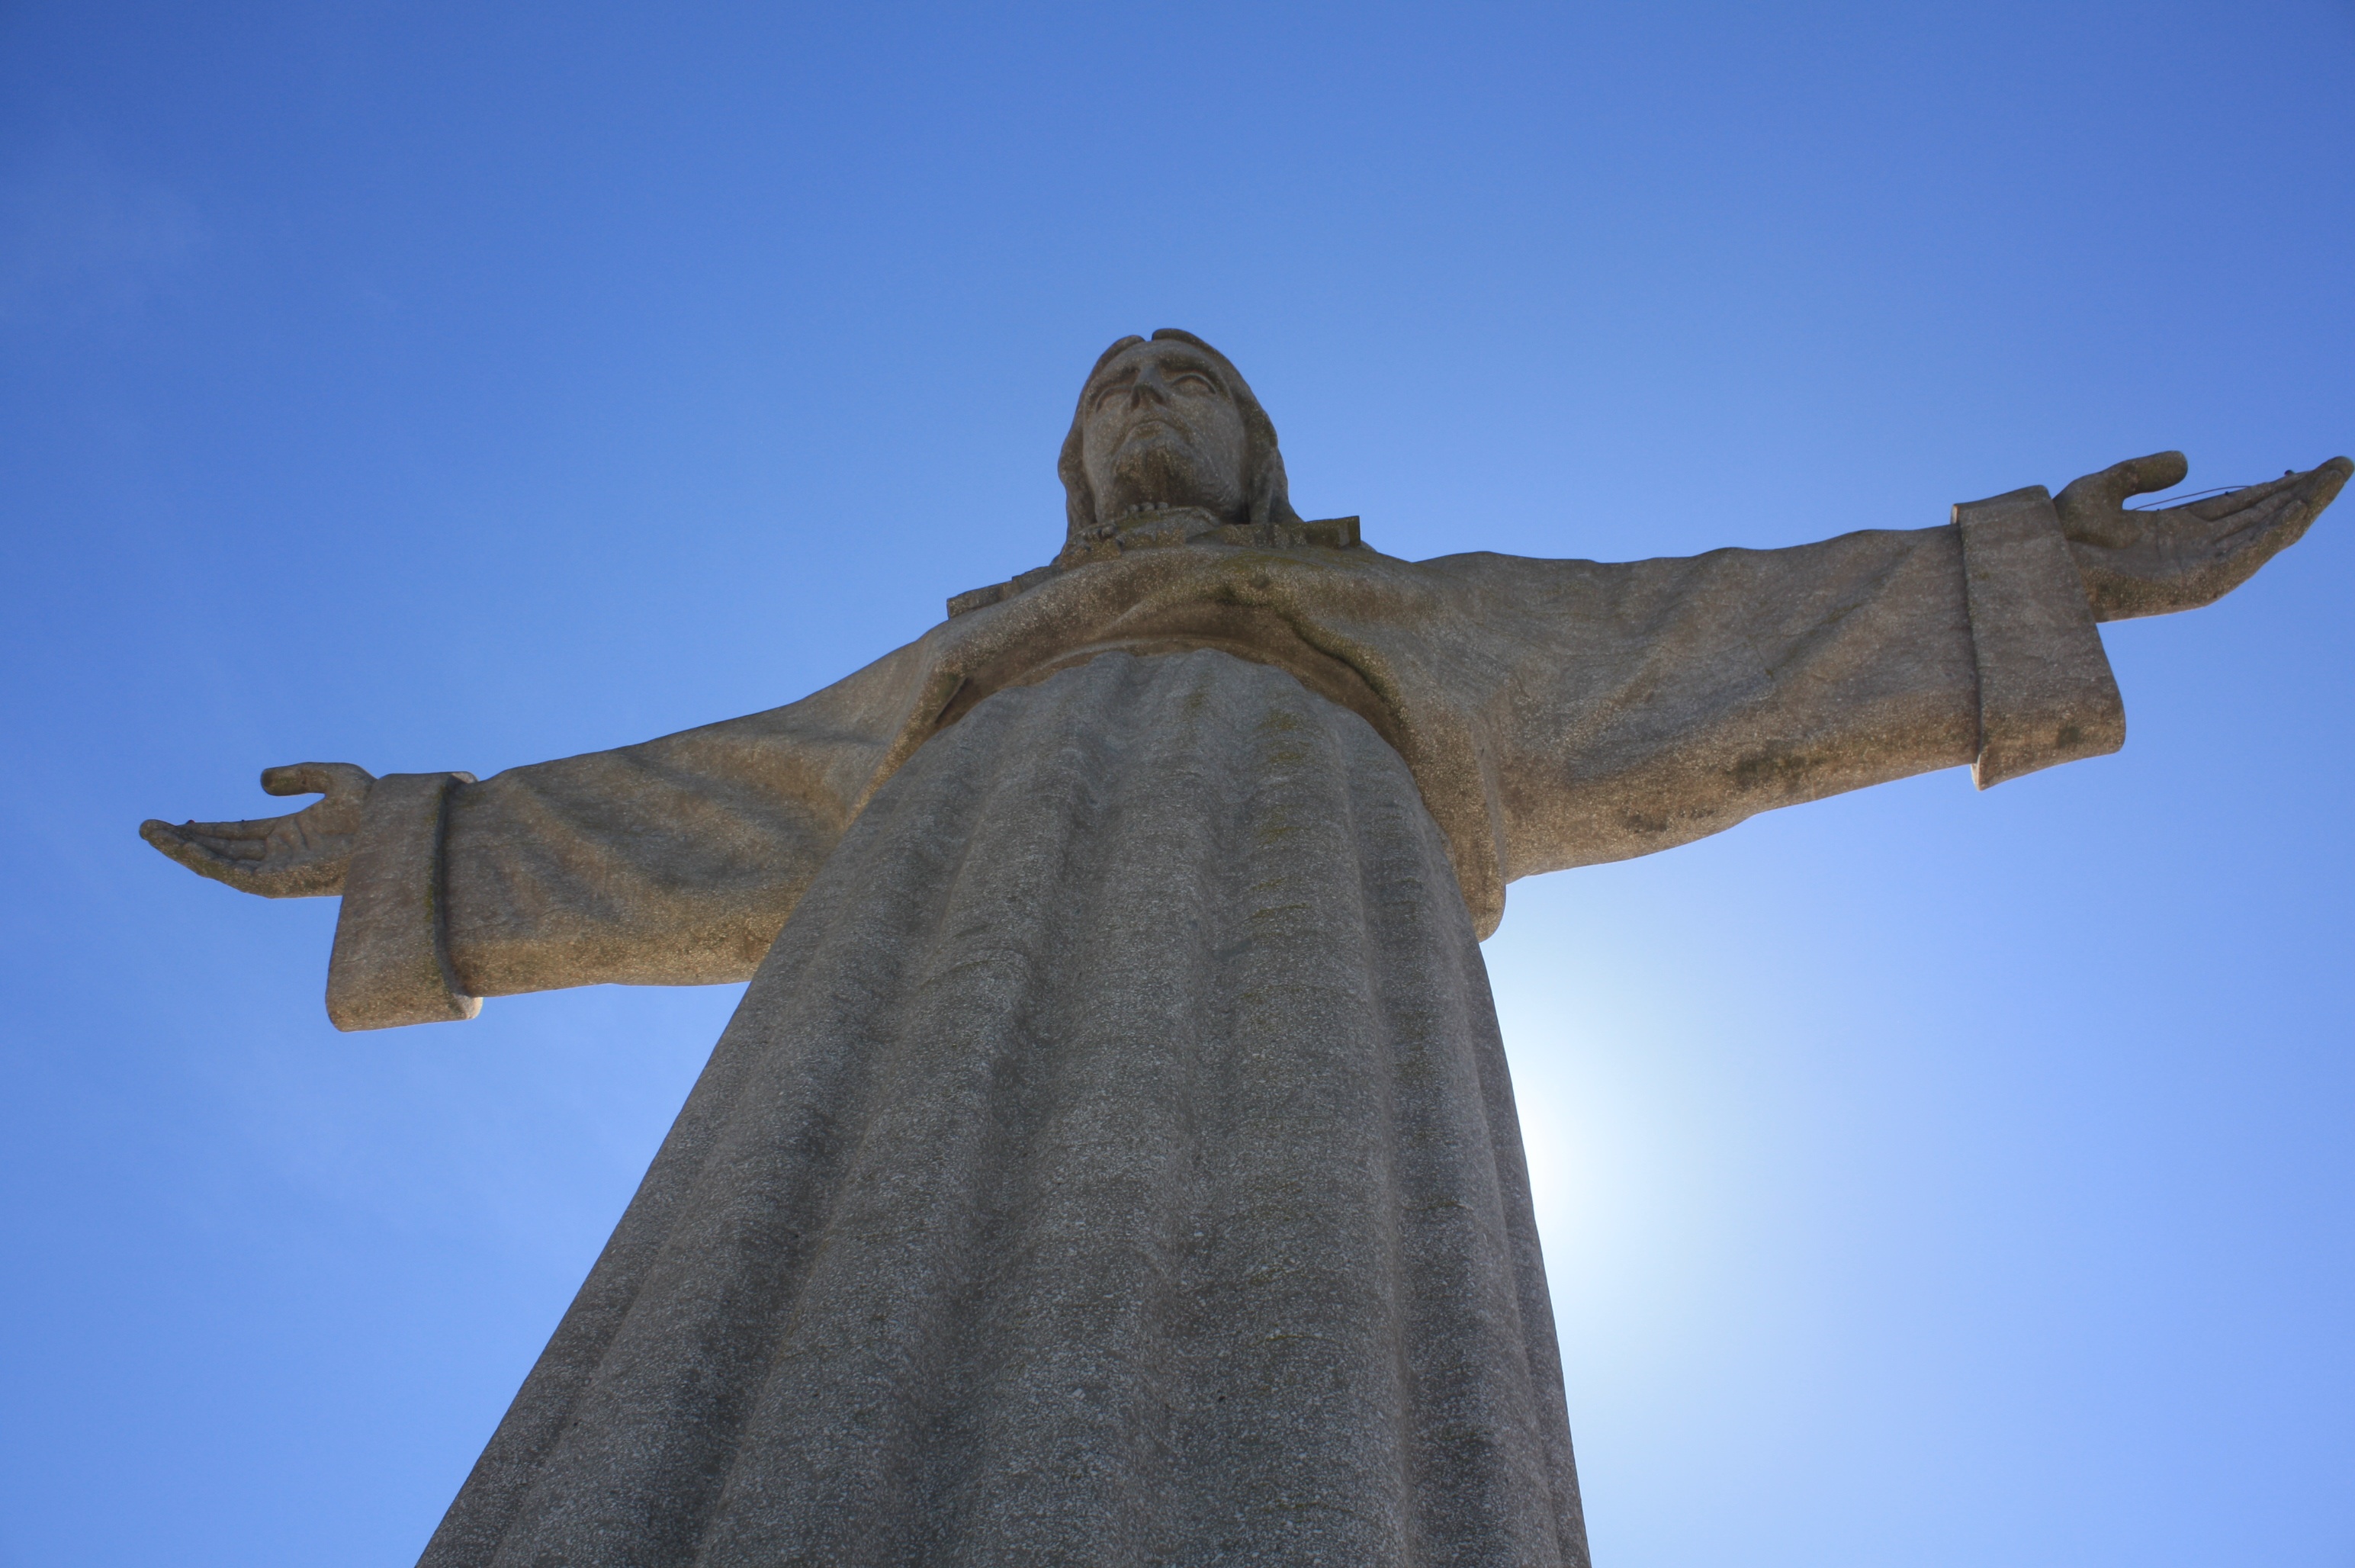
monument, statue, symbol, cross, sculpture, memorial, art, temple